Blytheville, Arkansas

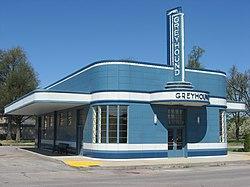
The Greyhound Bus Station is one of eight sites in Blytheville listed on the National Register of Historic Places

Blytheville Public Schools serves the majority of the city. The schools include: